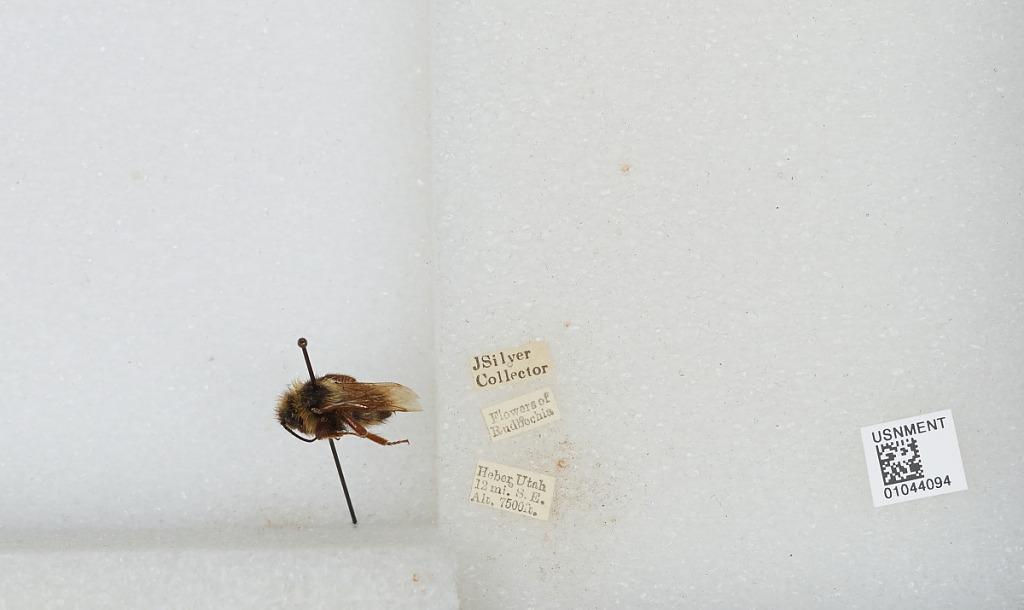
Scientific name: Bombus sp.
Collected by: J. Silver
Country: United States
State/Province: Utah
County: Wasatch
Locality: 12 miles southeast of Heber
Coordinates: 40.3564, -111.281